Khalid Duhham Al-Jawary

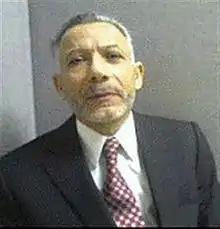
Khalid Al-Jawary (photo by US Immigration and Customs Enforcement)

Khalid Duhham Al-Jawary (born ?1945), also known as Abu Walid al-Iraqi and Khaled Mohammed El-Jassem, is a convicted terrorist. A Jordanian and Iraqi citizen of Palestinian origin, he served 16 years for plotting to attack New York City in 1973, placing three self-manufactured bombs in cars which failed to detonate.